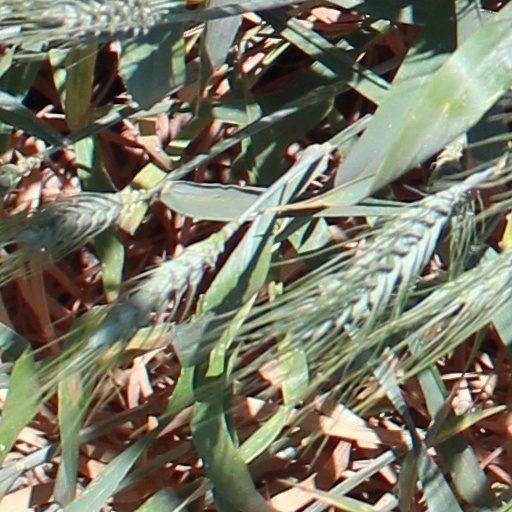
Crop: wheat